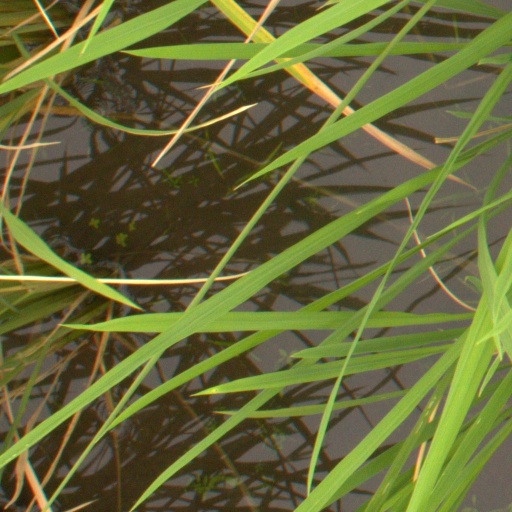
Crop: rice